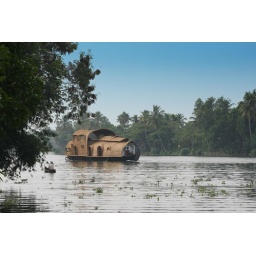
A man rows his canoe alongside a luxury house boat in Kerala backwaters.